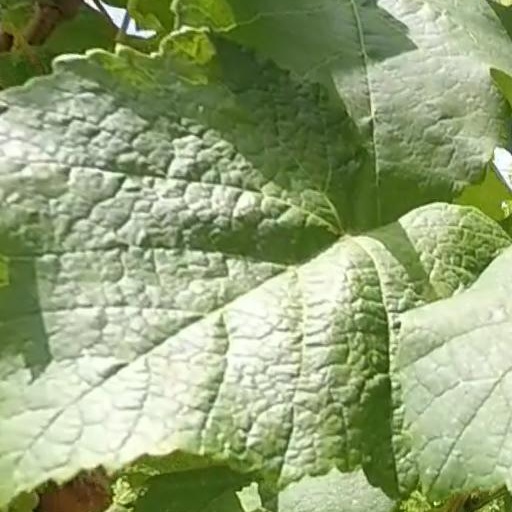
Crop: grape